Law enforcement by country

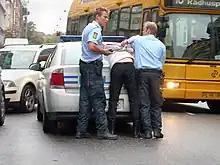
Danish police officers arresting an individual on the trunk of a police car.

The main law enforcement agency is the Police of Denmark (da: "Politiet"), under the Danish Ministry of Justice, including 12 common police districts, the state nationwide police force "Rigspolitiet", the national intelligence service "Politiets Efterretningstjeneste" and the special tactical forces "Politiets Aktionsstyrke". Further more a Danish military police branch (da: "Militærpolitiet") and Danish home guard unit "Politihjemmeværnet" exists.